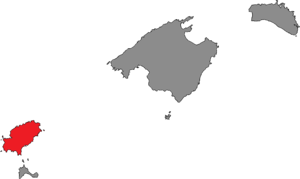
La circonscription électorale d'Ibiza est l'une des quatre circonscriptions électorales des îles Baléares pour les élections au Parlement des îles Baléares.